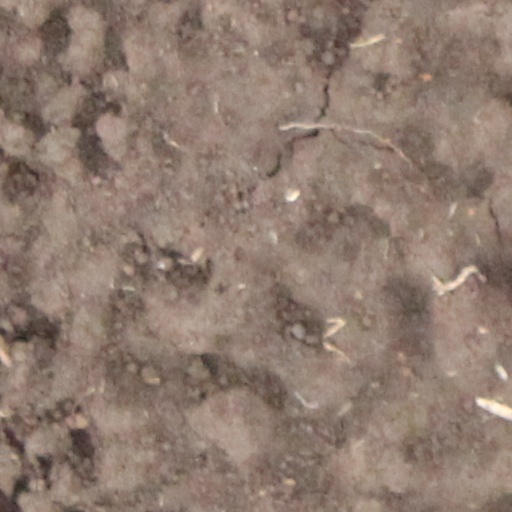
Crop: wheat